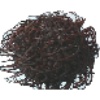
Label: Rambutan 1